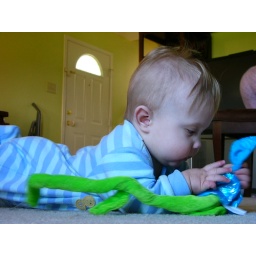
She rolled around on the floor with this flower for almost an hour.